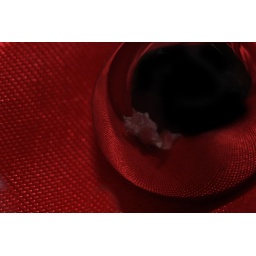
Playing around with a ball bearing, a flower and a red sheet